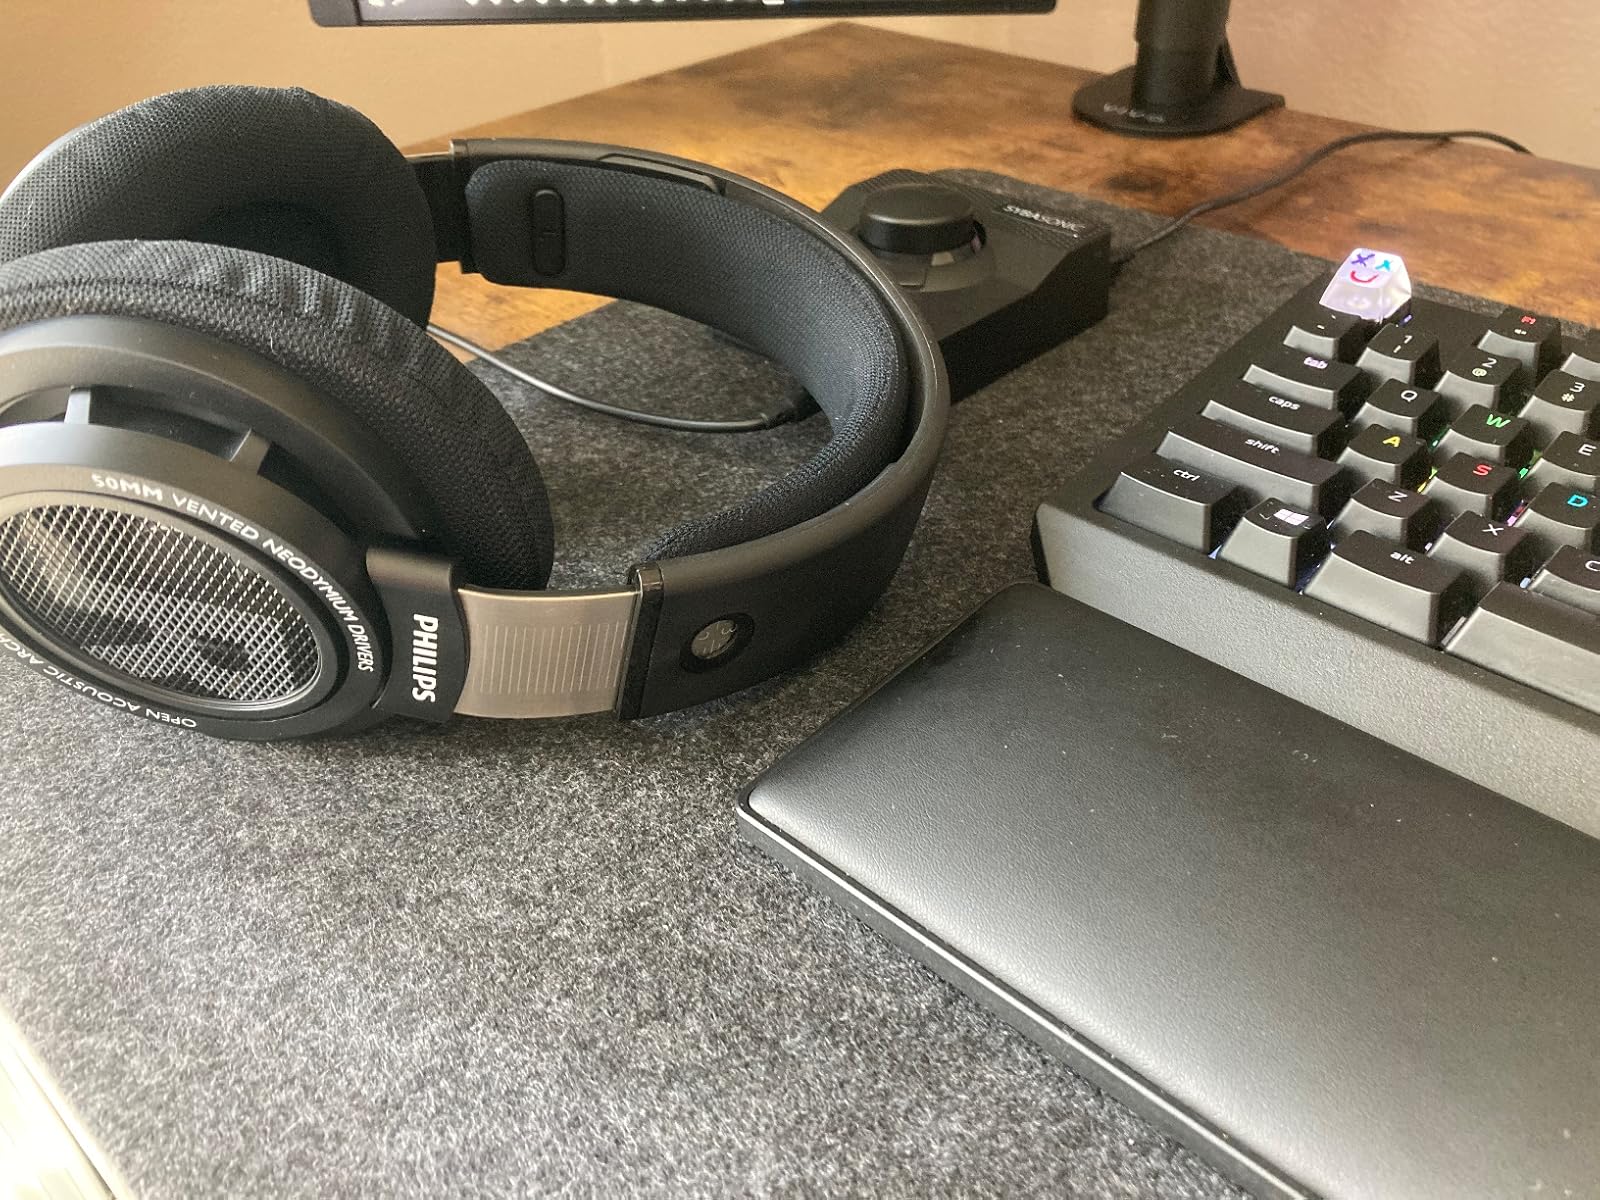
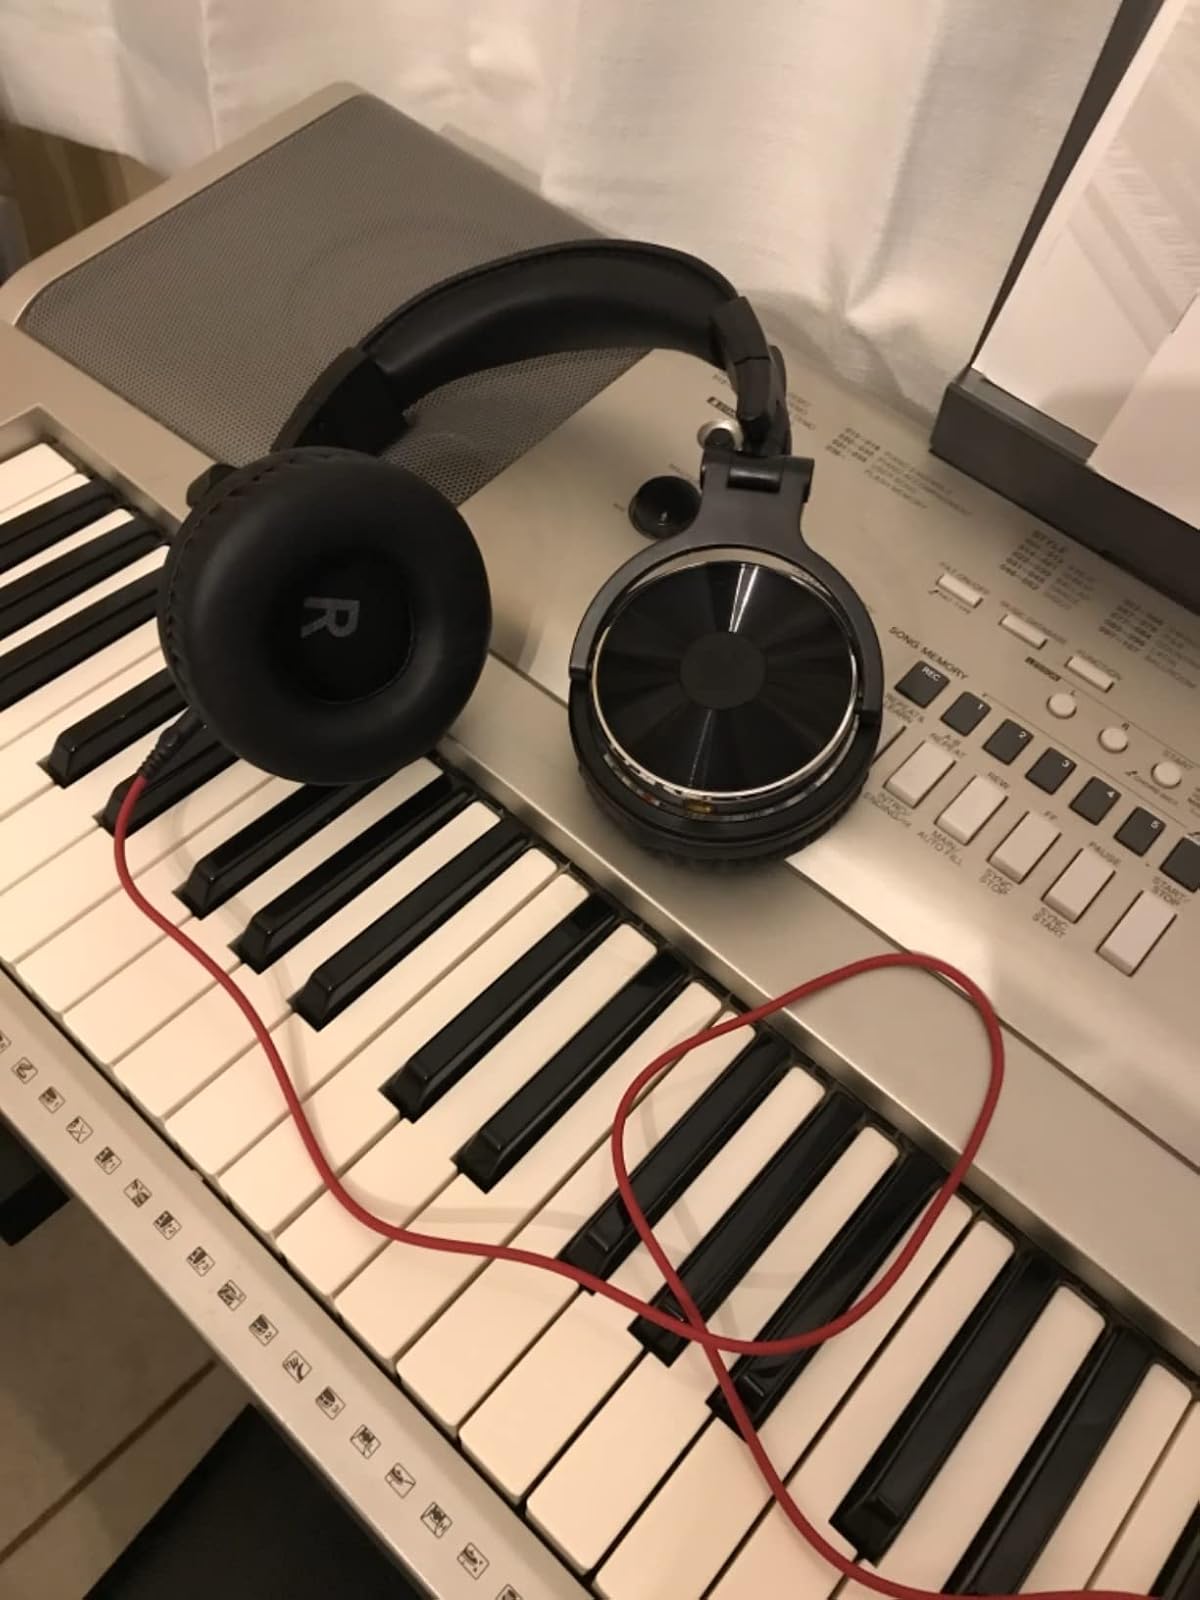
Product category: headphones
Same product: no